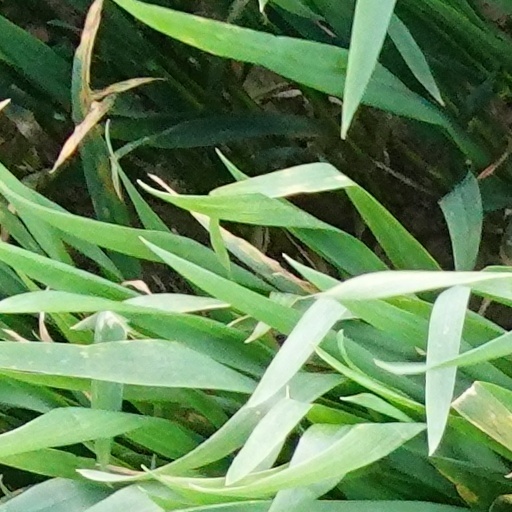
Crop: wheat